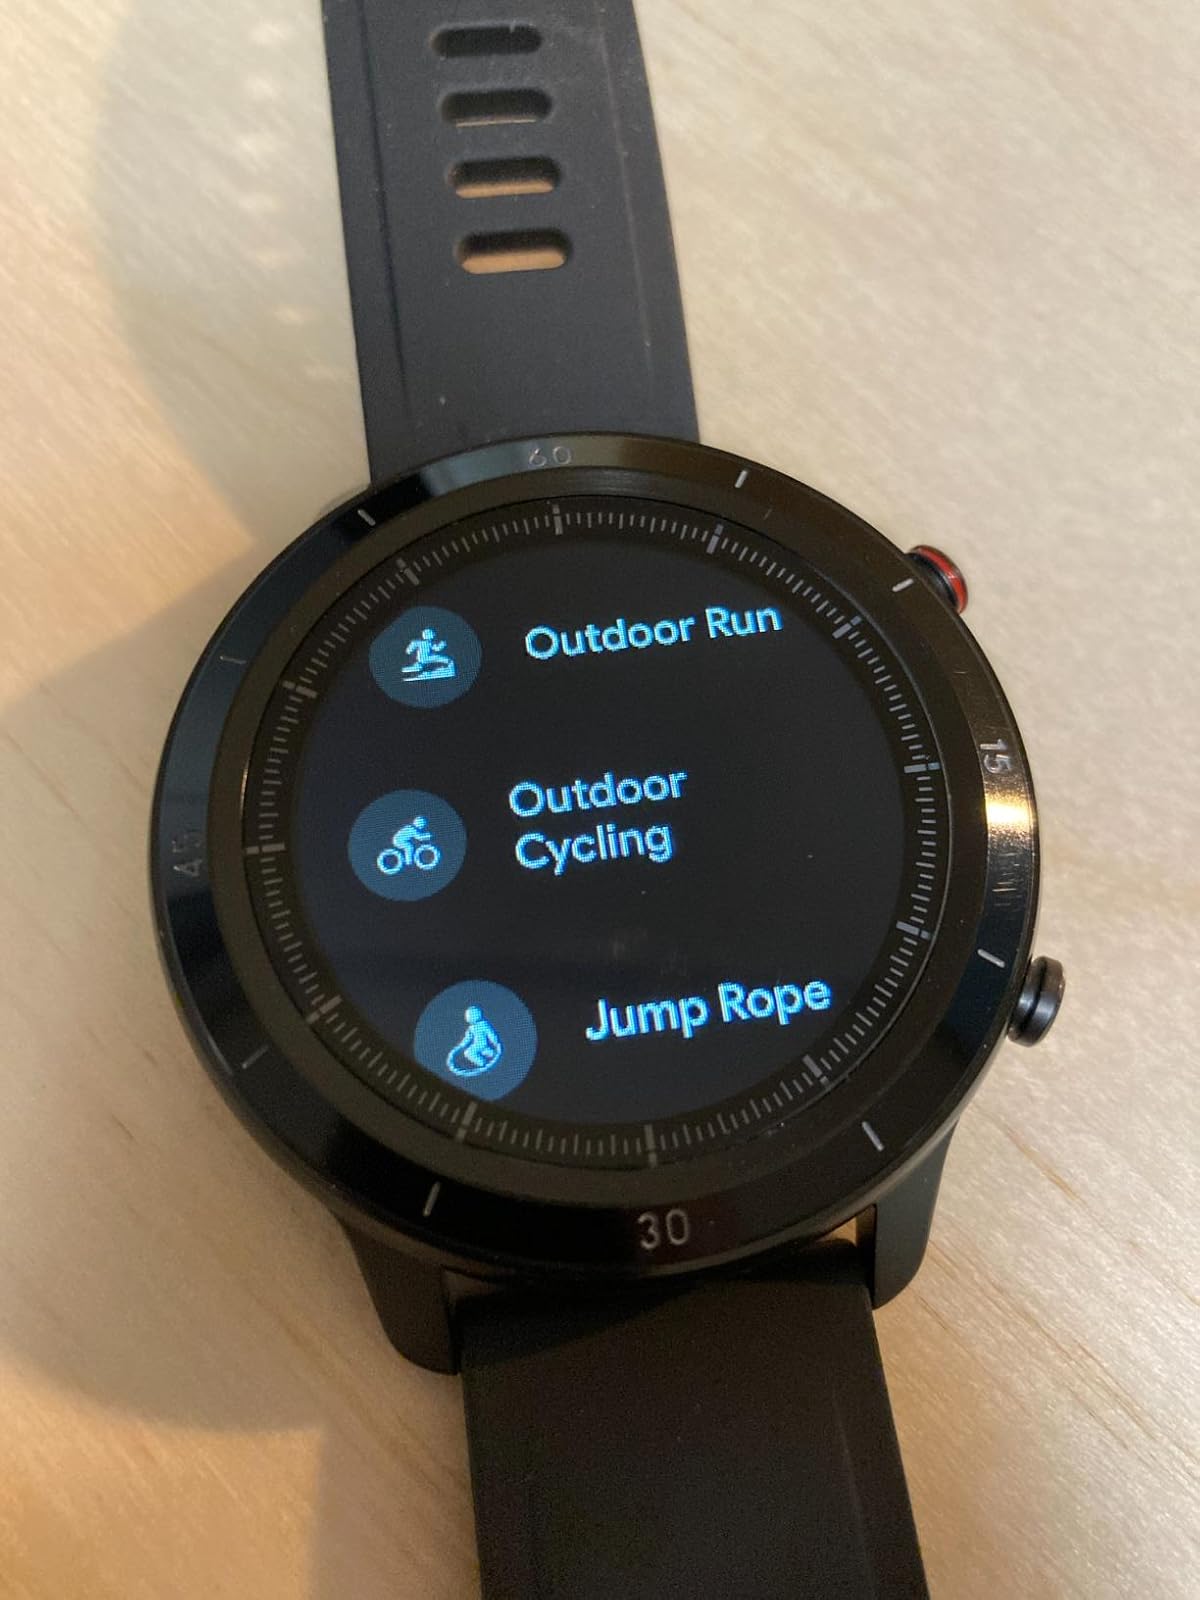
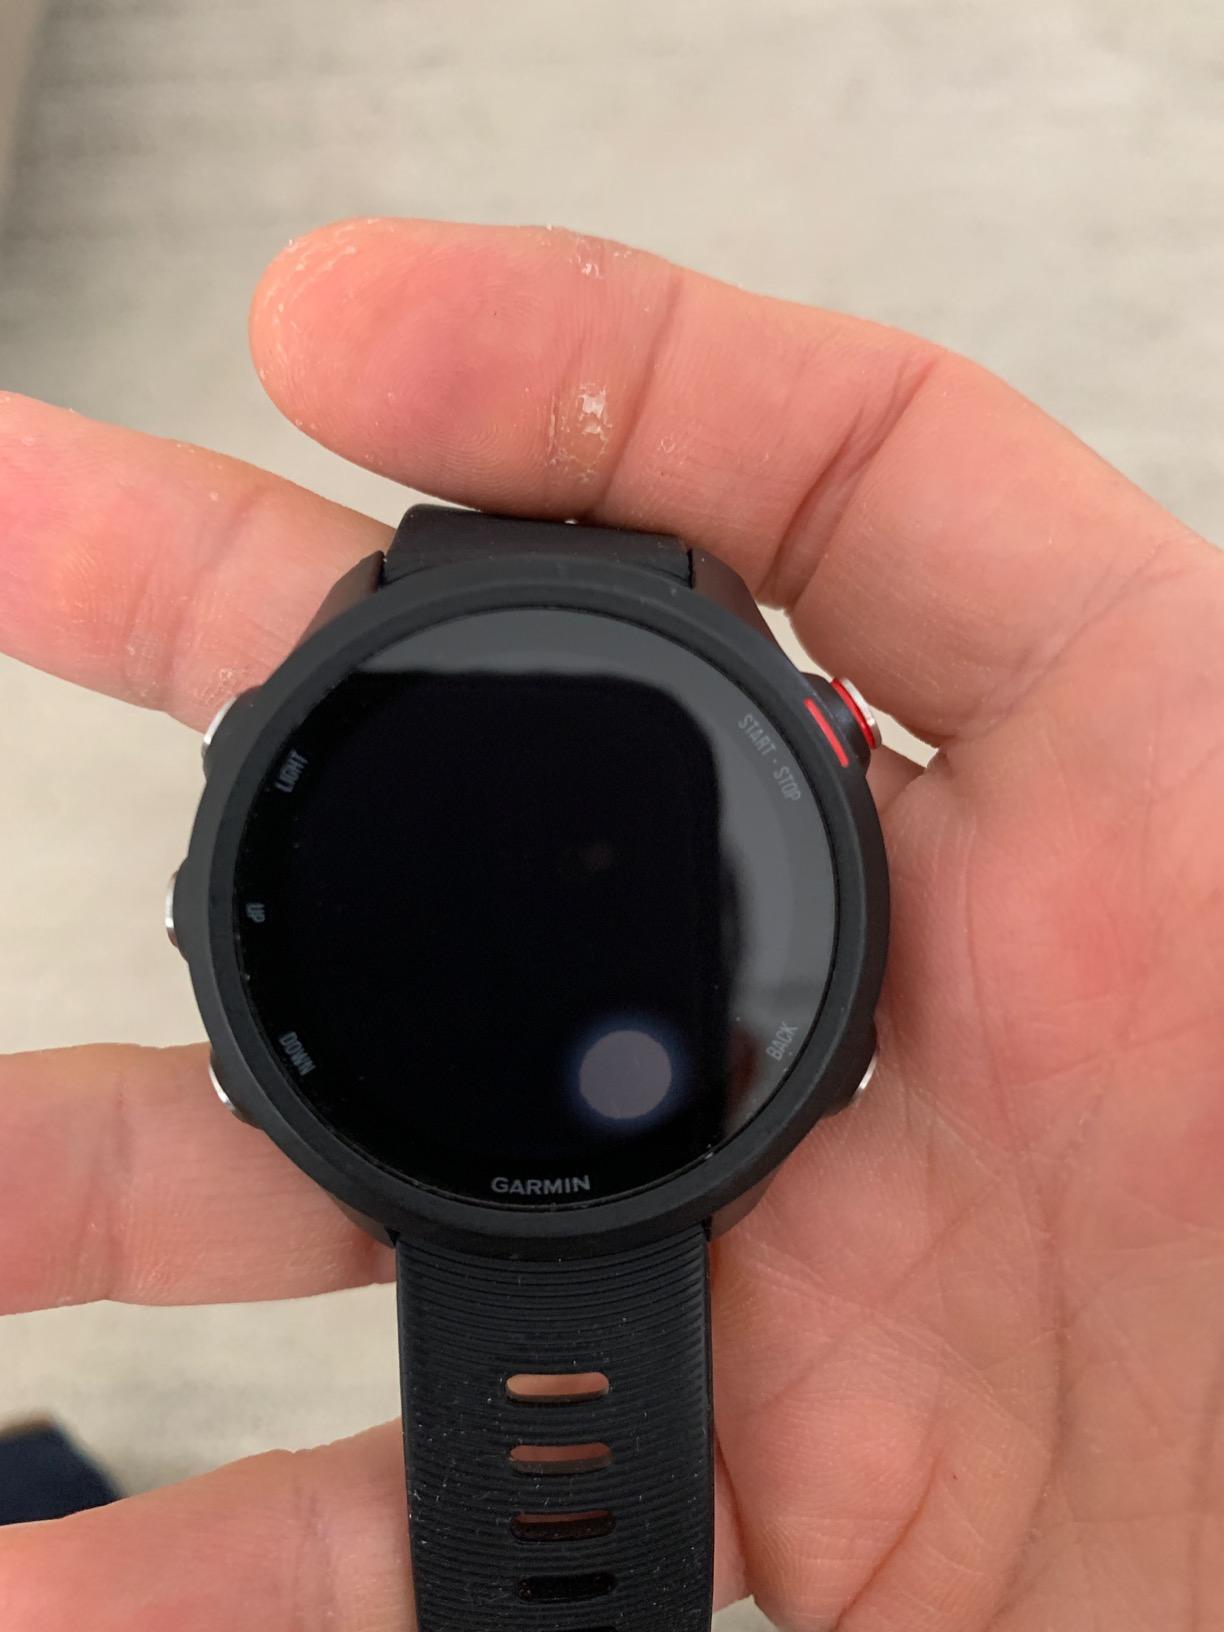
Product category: smartwatch
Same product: no